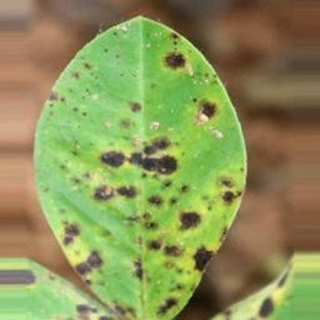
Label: groundnut_late_leaf_spot